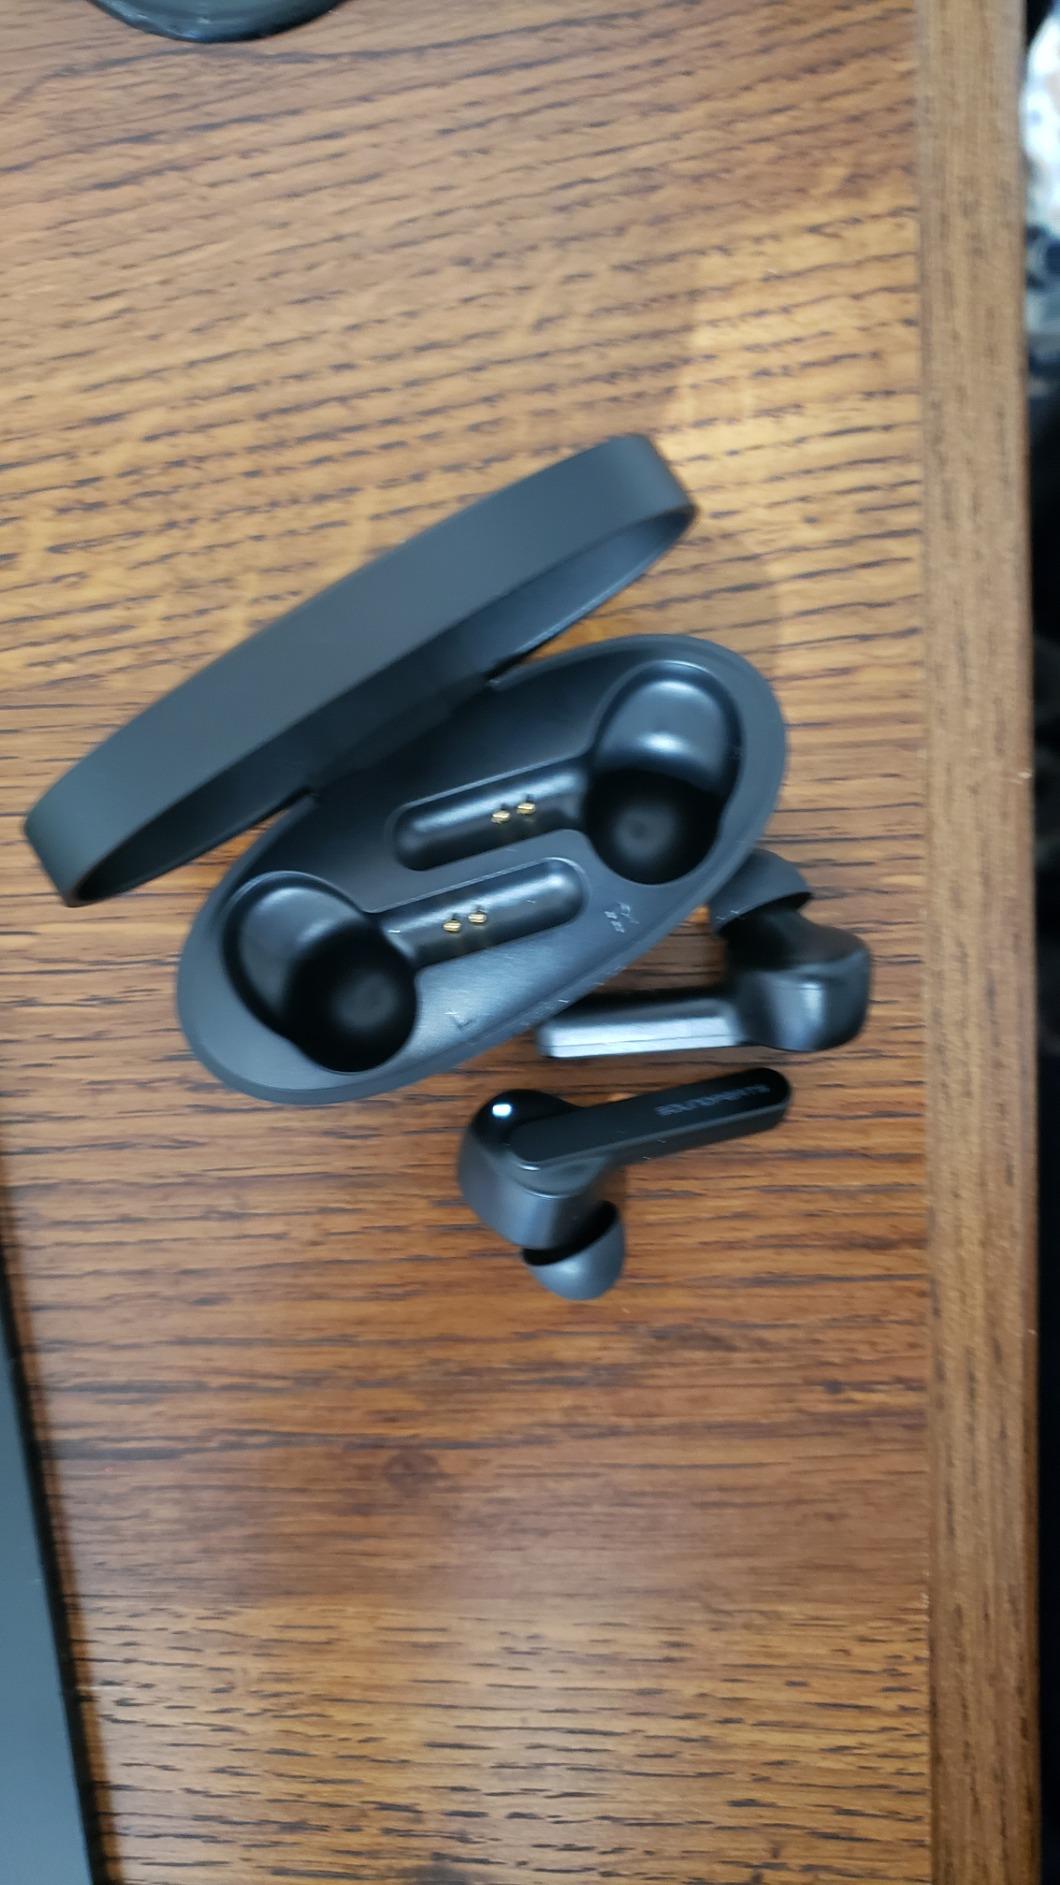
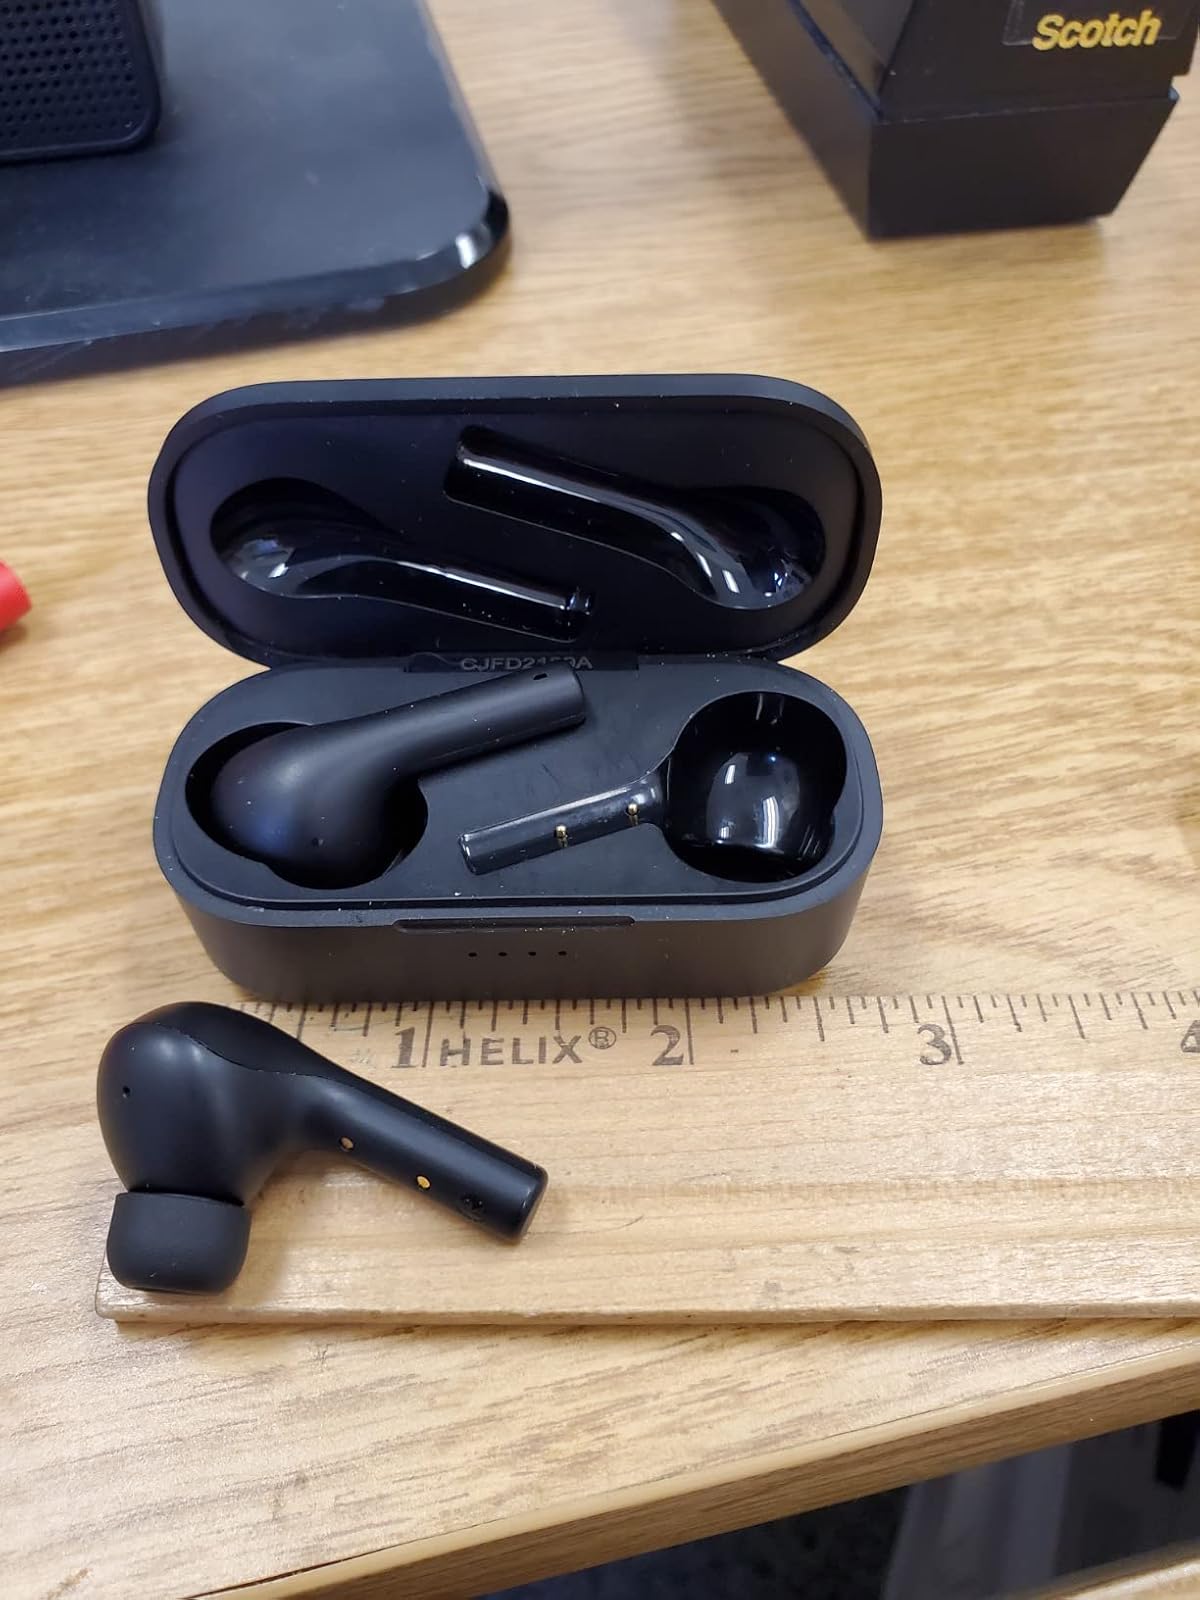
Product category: earbuds
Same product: no